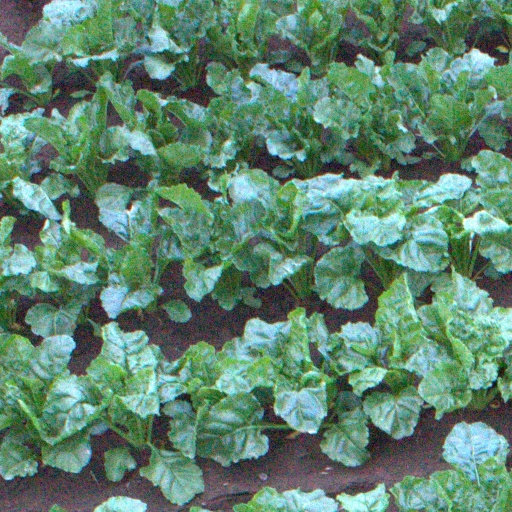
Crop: sugar beet